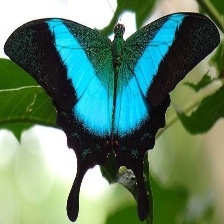
Species: BANDED PEACOCK